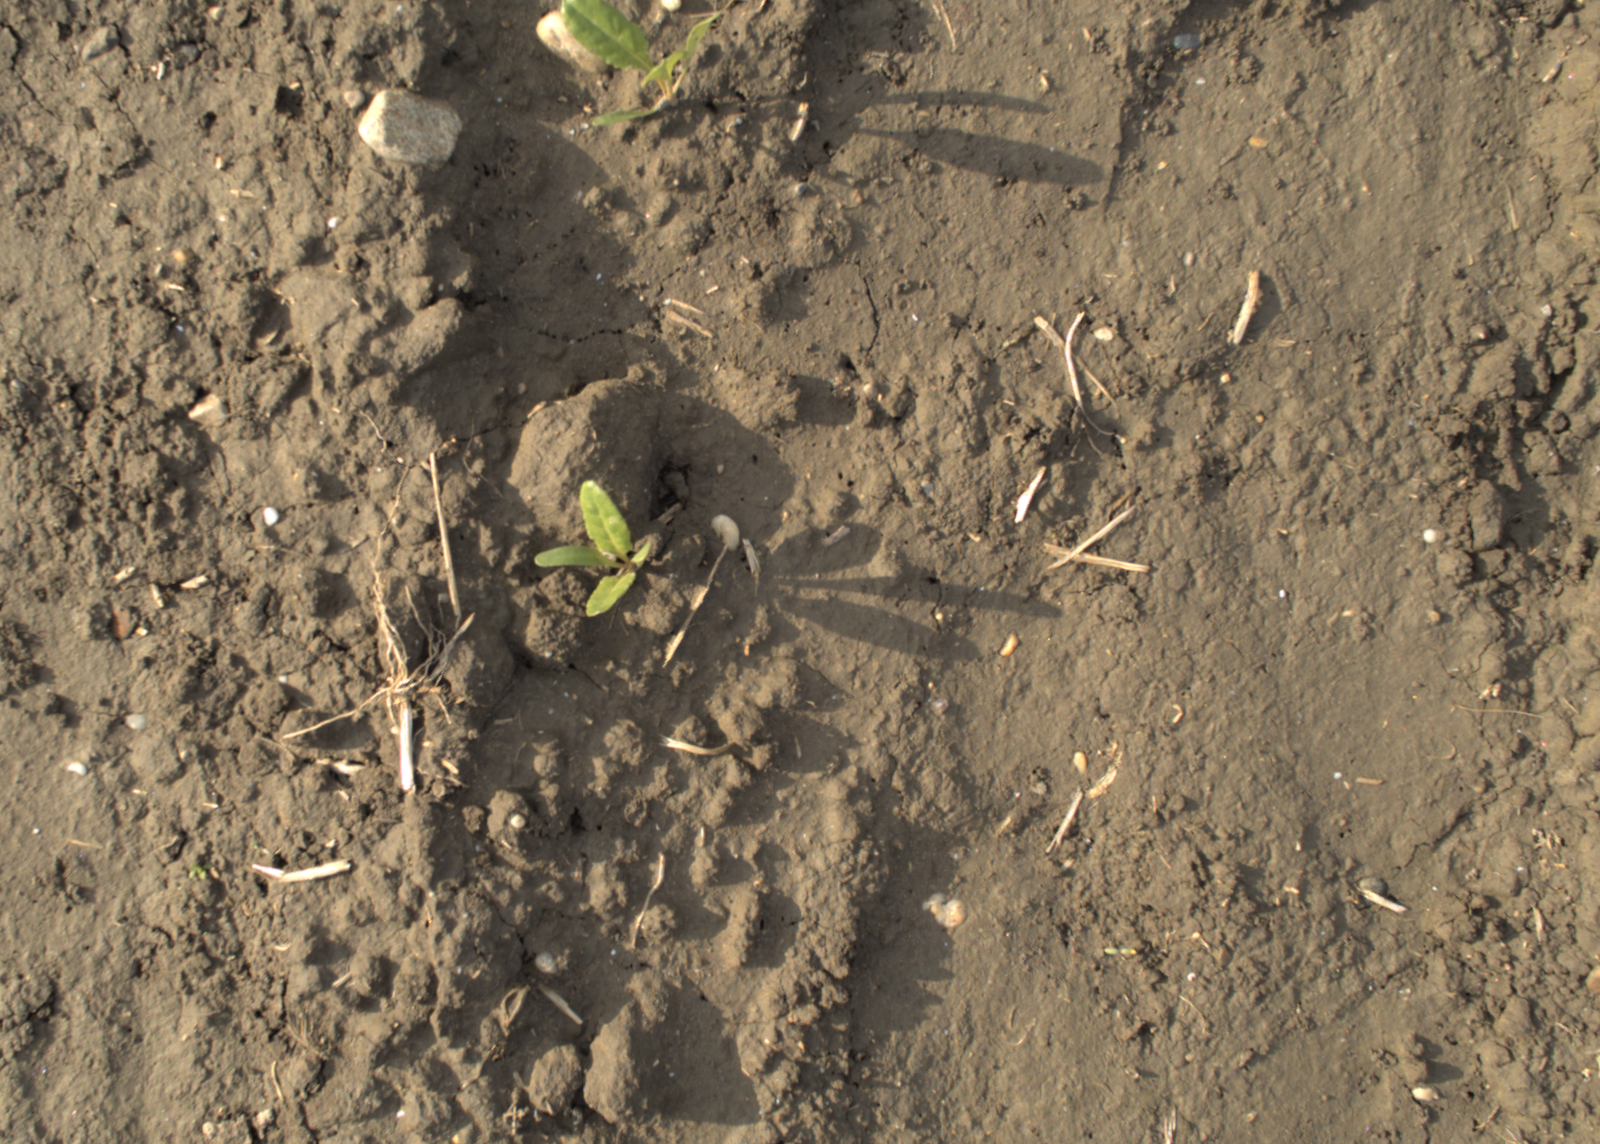
Capture date: 13.10.2021 10:01:15
Weather: mixed
Wind: strong
Seeding date: 02.09.2021
Plant canopy height (mm): 956